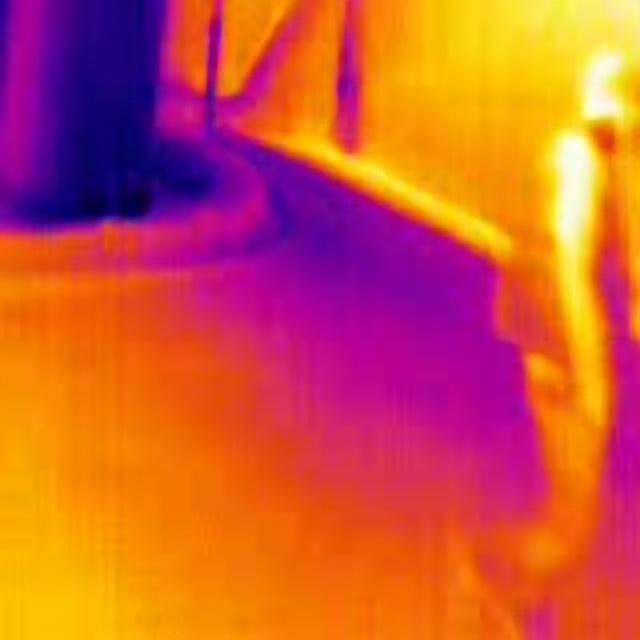
Detected objects:
label: person